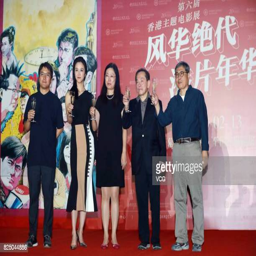
actor attends the opening ceremony of festival